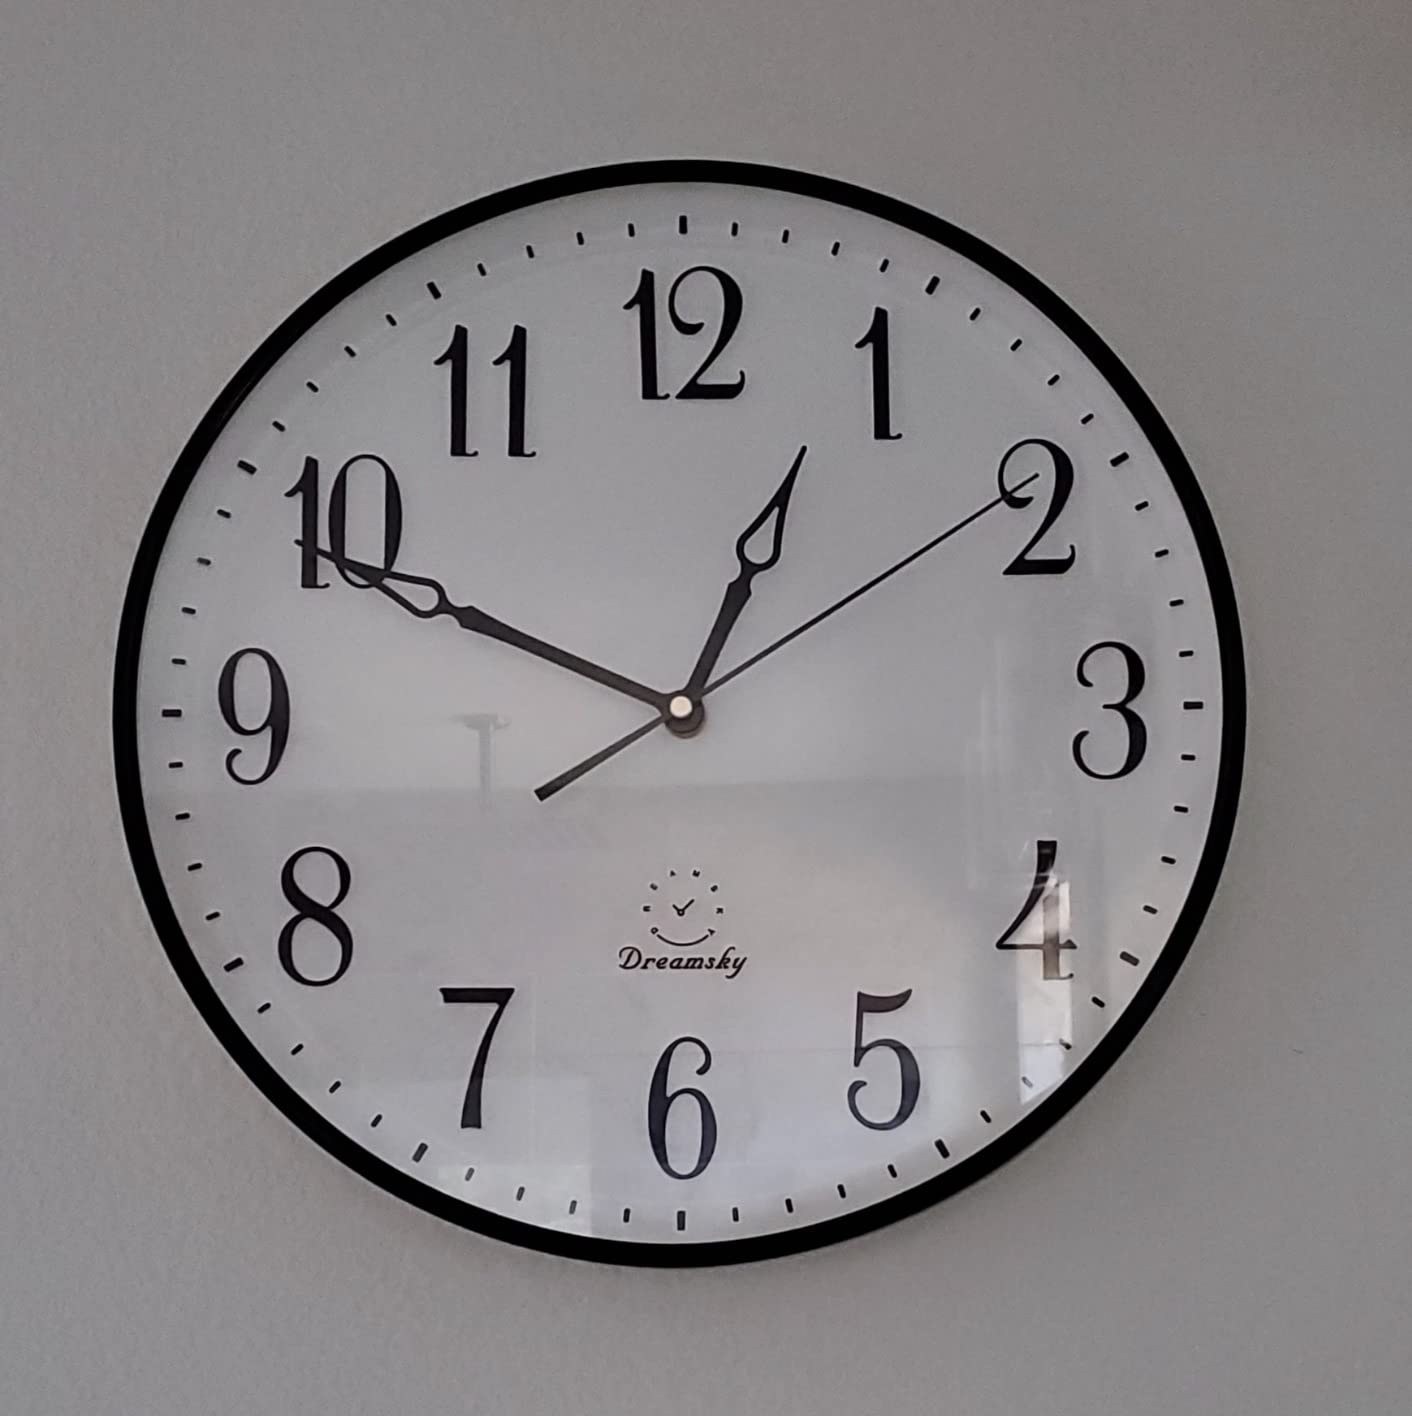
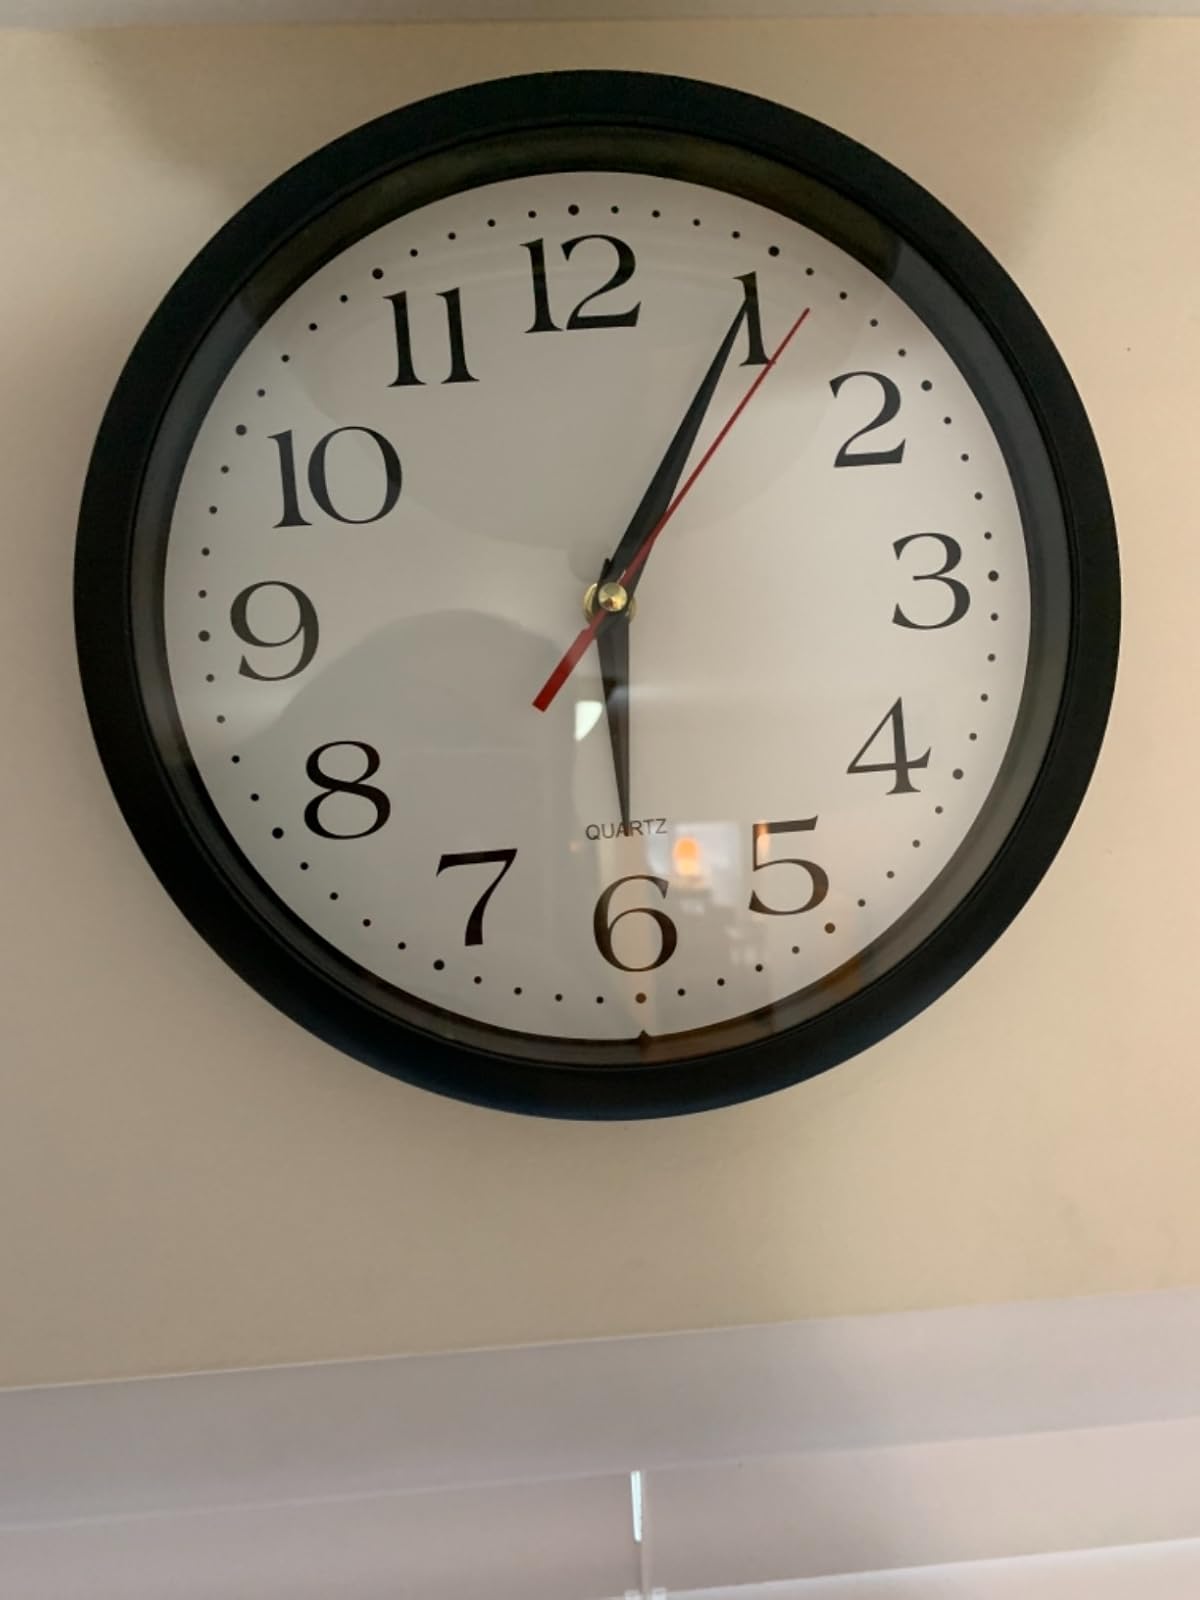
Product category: clock
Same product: no